Aleksander Šeliga

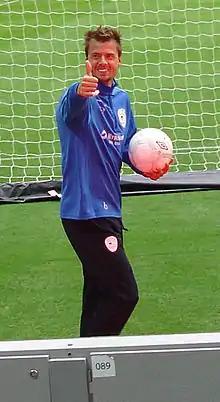
Šeliga with Slovenia in 2009

Aleksander Šeliga (born 1 February 1980) is a Slovenian retired footballer who played as a goalkeeper.